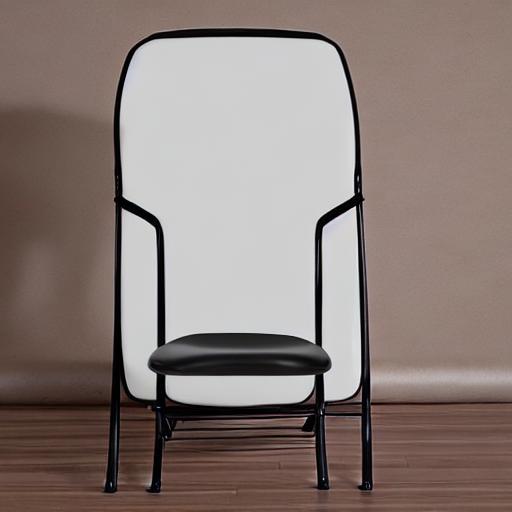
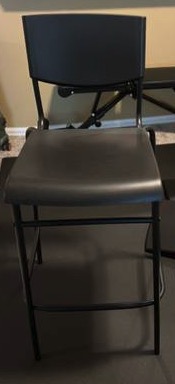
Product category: stool
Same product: no